Ice hockey at the 2014 Winter Olympics – Men's tournament

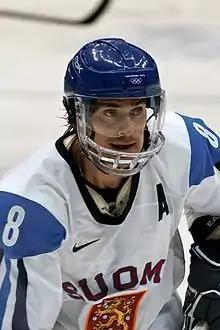
The Finnish national and Anaheim Ducks' player Teemu Selänne was selected as the MVP of the tournament.

Following the completion of the preliminary round, all teams were ranked 1D through 12D. To determine this ranking, the following criteria were used in the order presented: